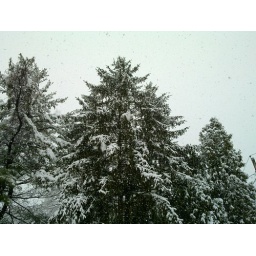
An evergreen tree next to my house in the winter.